Charles Deering Estate

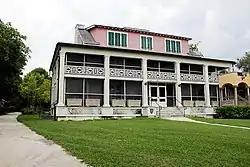
The Richmond Cottage as it looks today.

Deering Estate (previously known as Deering Estate at Cutler) was the Florida home of Charles Deering until 1927 when he died at the estate. The Charles Deering Estate rests on 444 acres and comprises two buildings known as the Richmond Cottage and the Stone House. Both buildings are used as historical museums that center the Deering family. Both homes are filled with paintings, artifacts, books and antique furnishings.